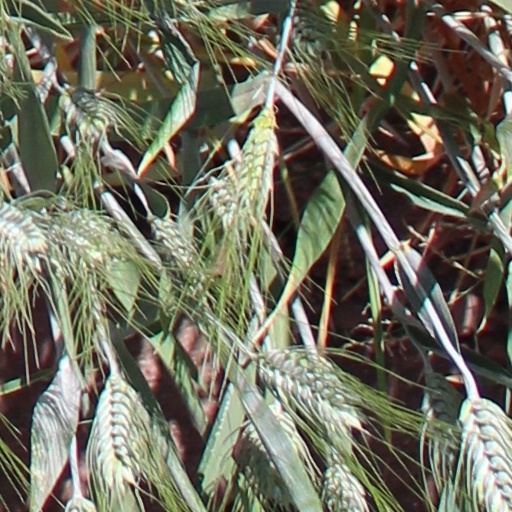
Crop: wheat